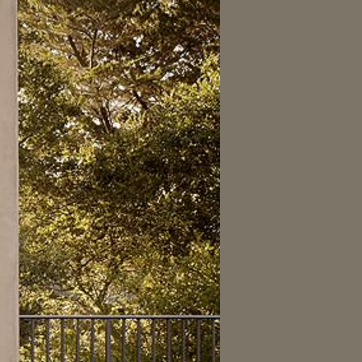
Material: foliage